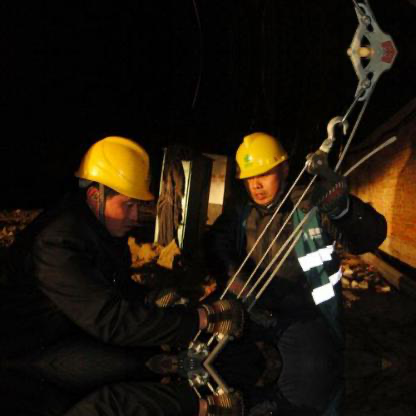
Objects in the image:
label: helmet
label: helmet